Ganado, Arizona

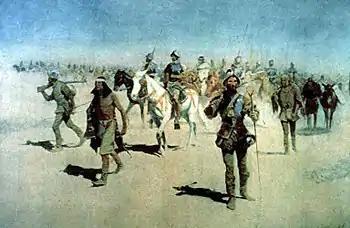
"Vázquez de Coronado Sets Out to the North" (1540) by Frederic Remington, oil on canvas, 1905

As a result of Ganado's location at the crossroads of ancient trade routes and pueblos, Francisco Vásquez de Coronado's exploration party passed near the Ganado area in 1540–1542 en route to the famous Hopi Villages to the west. "Spanish colonial and later sources beginning with the 1540 Spanish Entrada (a detachment of the Coronado expedition) record indigenous trails linking the Wide Ruins area to Zuni and Awatobi.